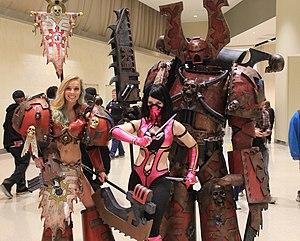
La Penny Arcade Expo est un salon américain consacré aux jeux vidéo créé en 2004 par Jerry Holkins et Mike Krahulik. Cette exposition a été créée dans le but de promouvoir de manière égale le jeu vidéo, le PC et portable.